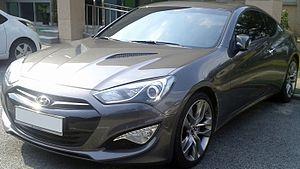
La Hyundai Genesis Coupe est une automobile de type coupé produite par Hyundai Motor de septembre 2010 à fin 2013. Il a été restylé en 2012. Les objectifs de son lifting sont : un nouveau capot, des phares et un bouclier inédits. C'est ce que le coupé, seul modèle de la famille Genesis importé en Europe, gagnait en agressivité, perdant la version 2.0 Turbo.